Noemi discography

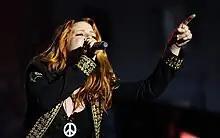
Noemi onstage in 2009 at Rome, Italy

The discography of Italian singer Noemi is composed of six studio albums, a live album, an extended play and 23 singles as a lead artist.